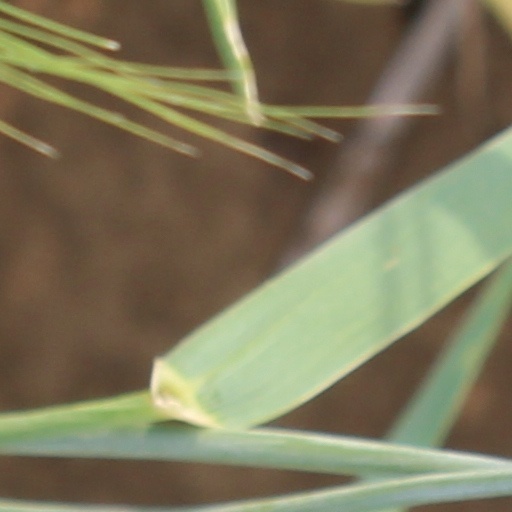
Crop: wheat